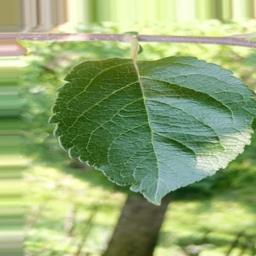
Label: Healthy